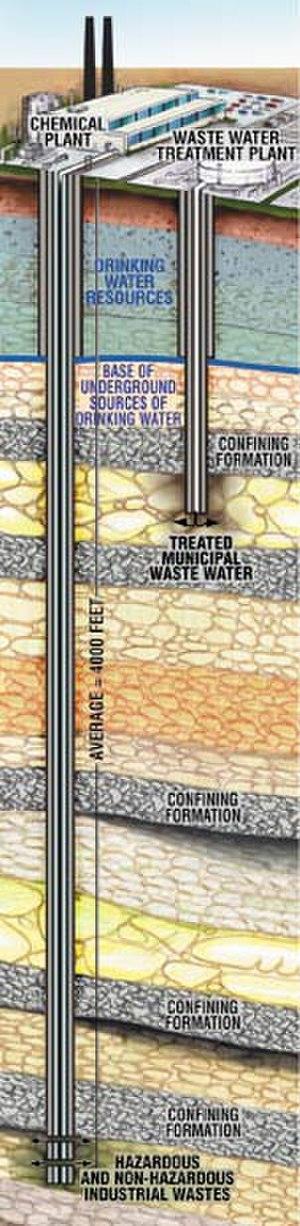
Un puits d'injection est un dispositif permettant d'injecter un fluide dans le milieu souterrain à plus ou moins grande profondeur, dans une formation géologique de roche poreuse.